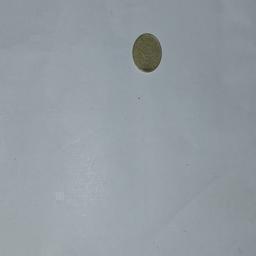
Label: 5_Old_Back